2023 Nobel Prize in Literature

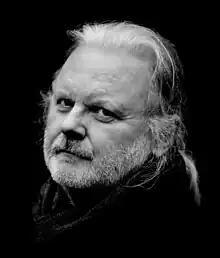
"for his innovative plays and prose which give voice to the unsayable."

The 2023 Nobel Prize in Literature was awarded to the Norwegian playwright and author Jon Fosse (born 1959) "for his innovative plays and prose which give voice to the unsayable". He is the fourth Norwegian recipient of the prize.